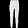
Label: Trouser